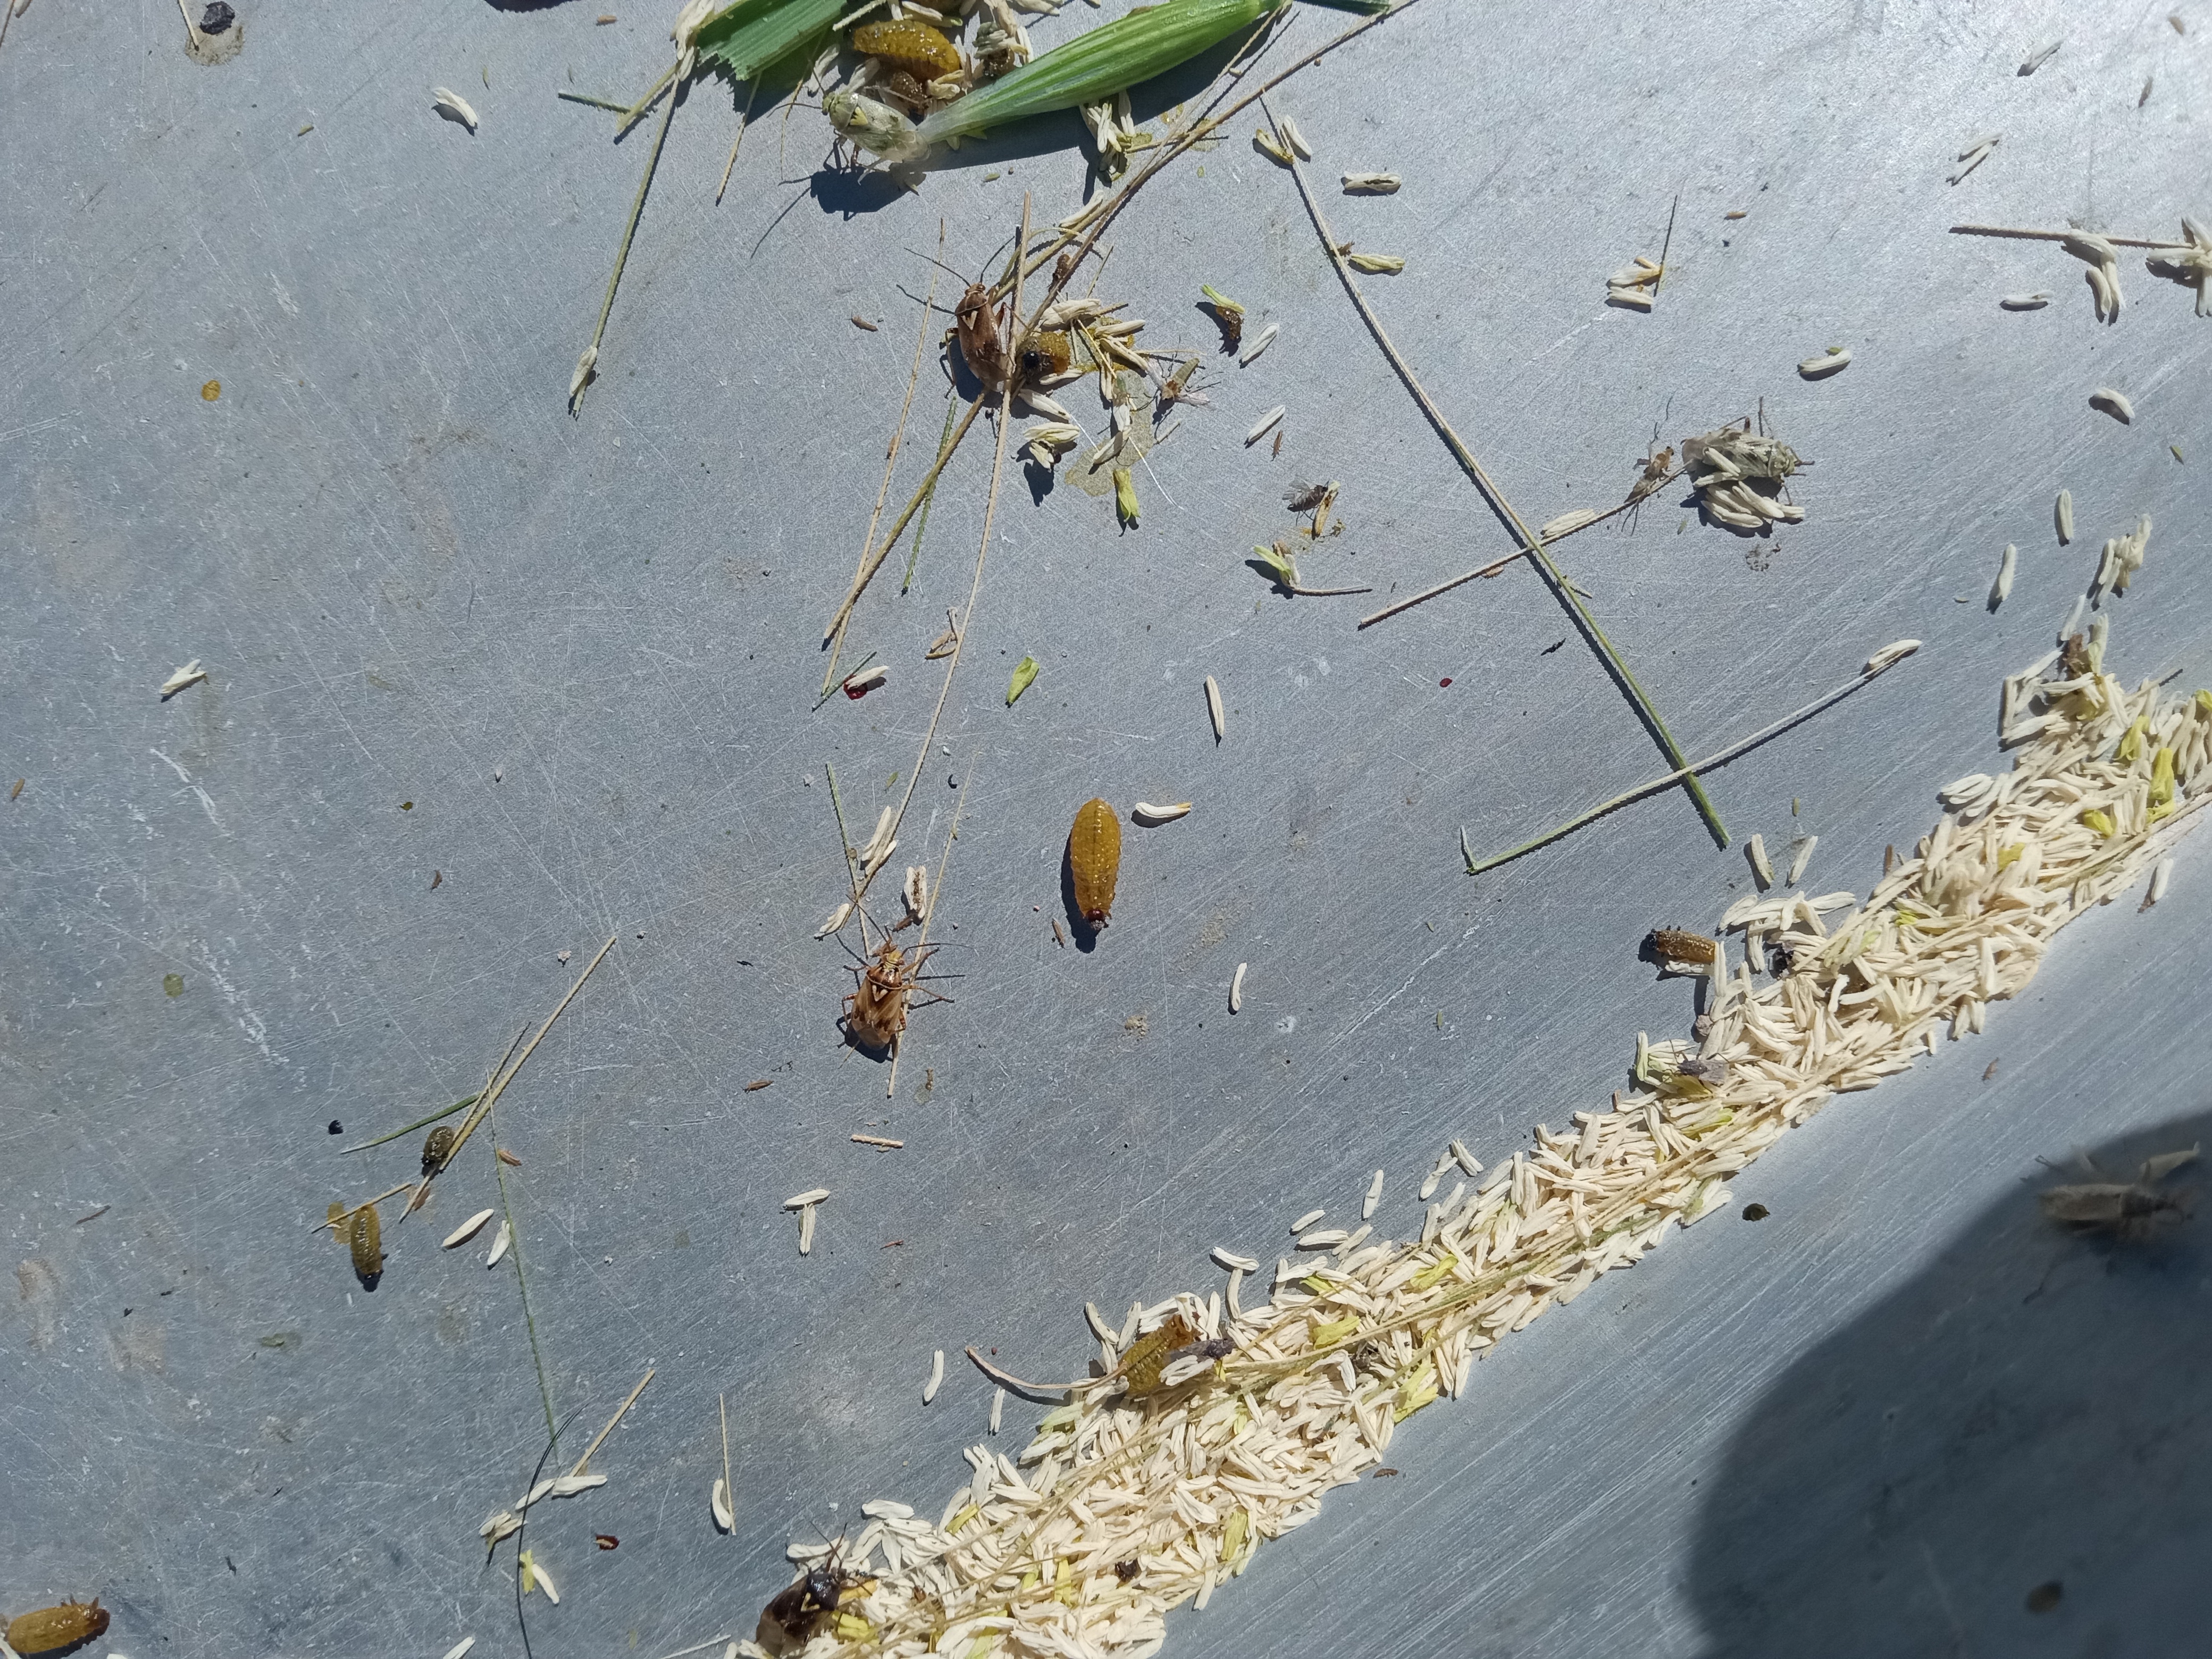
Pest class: lygus_bug